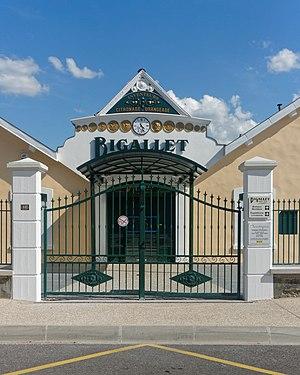
Entrée de l'usine Bigallet à Virieu
La distillerie Bigallet est une entreprise familiale implantée, dans les hautes terres du Dauphiné, en Isère à Panissage. Elle fabrique principalement des sirops et des apéritifs à base de fruit mais aussi des crèmes et des liqueurs régionales de fruits et de plantes ainsi que des produits d'épiceries fines comme des bonbons et du nougat.